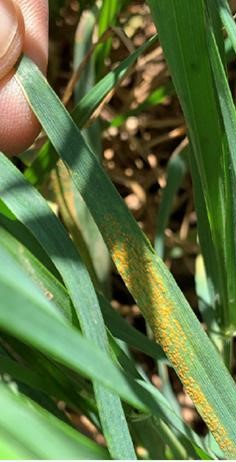
Plant: Wheat
Disease: wheat stripe rust